Typhoon Prapiroon (2006)

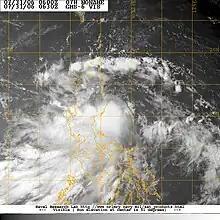
Tropical Depression 07W 'Henry' making landfall in the Philippines on July 31

As a tropical depression, Prapiroon caused heavy rains over the northern Philippines, leaving six people dead. In Candaba, a two-year-old boy, identified as Elmer Celso, drowned in floodwaters outside his home. Five other fatalities were reported due to flooding. Two other people were listed as missing. Agricultural damage was estimated at $640,000 (2006 USD).